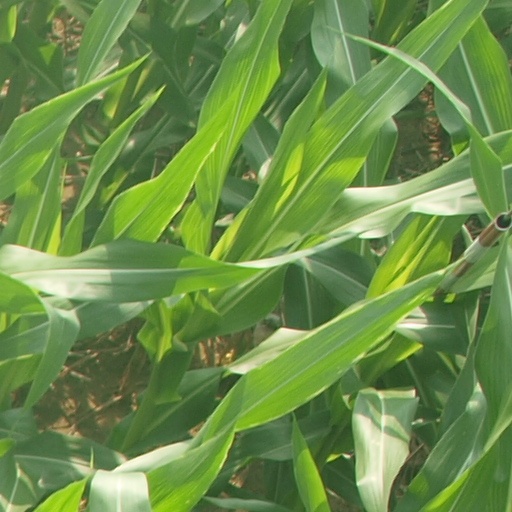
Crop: maize; corn